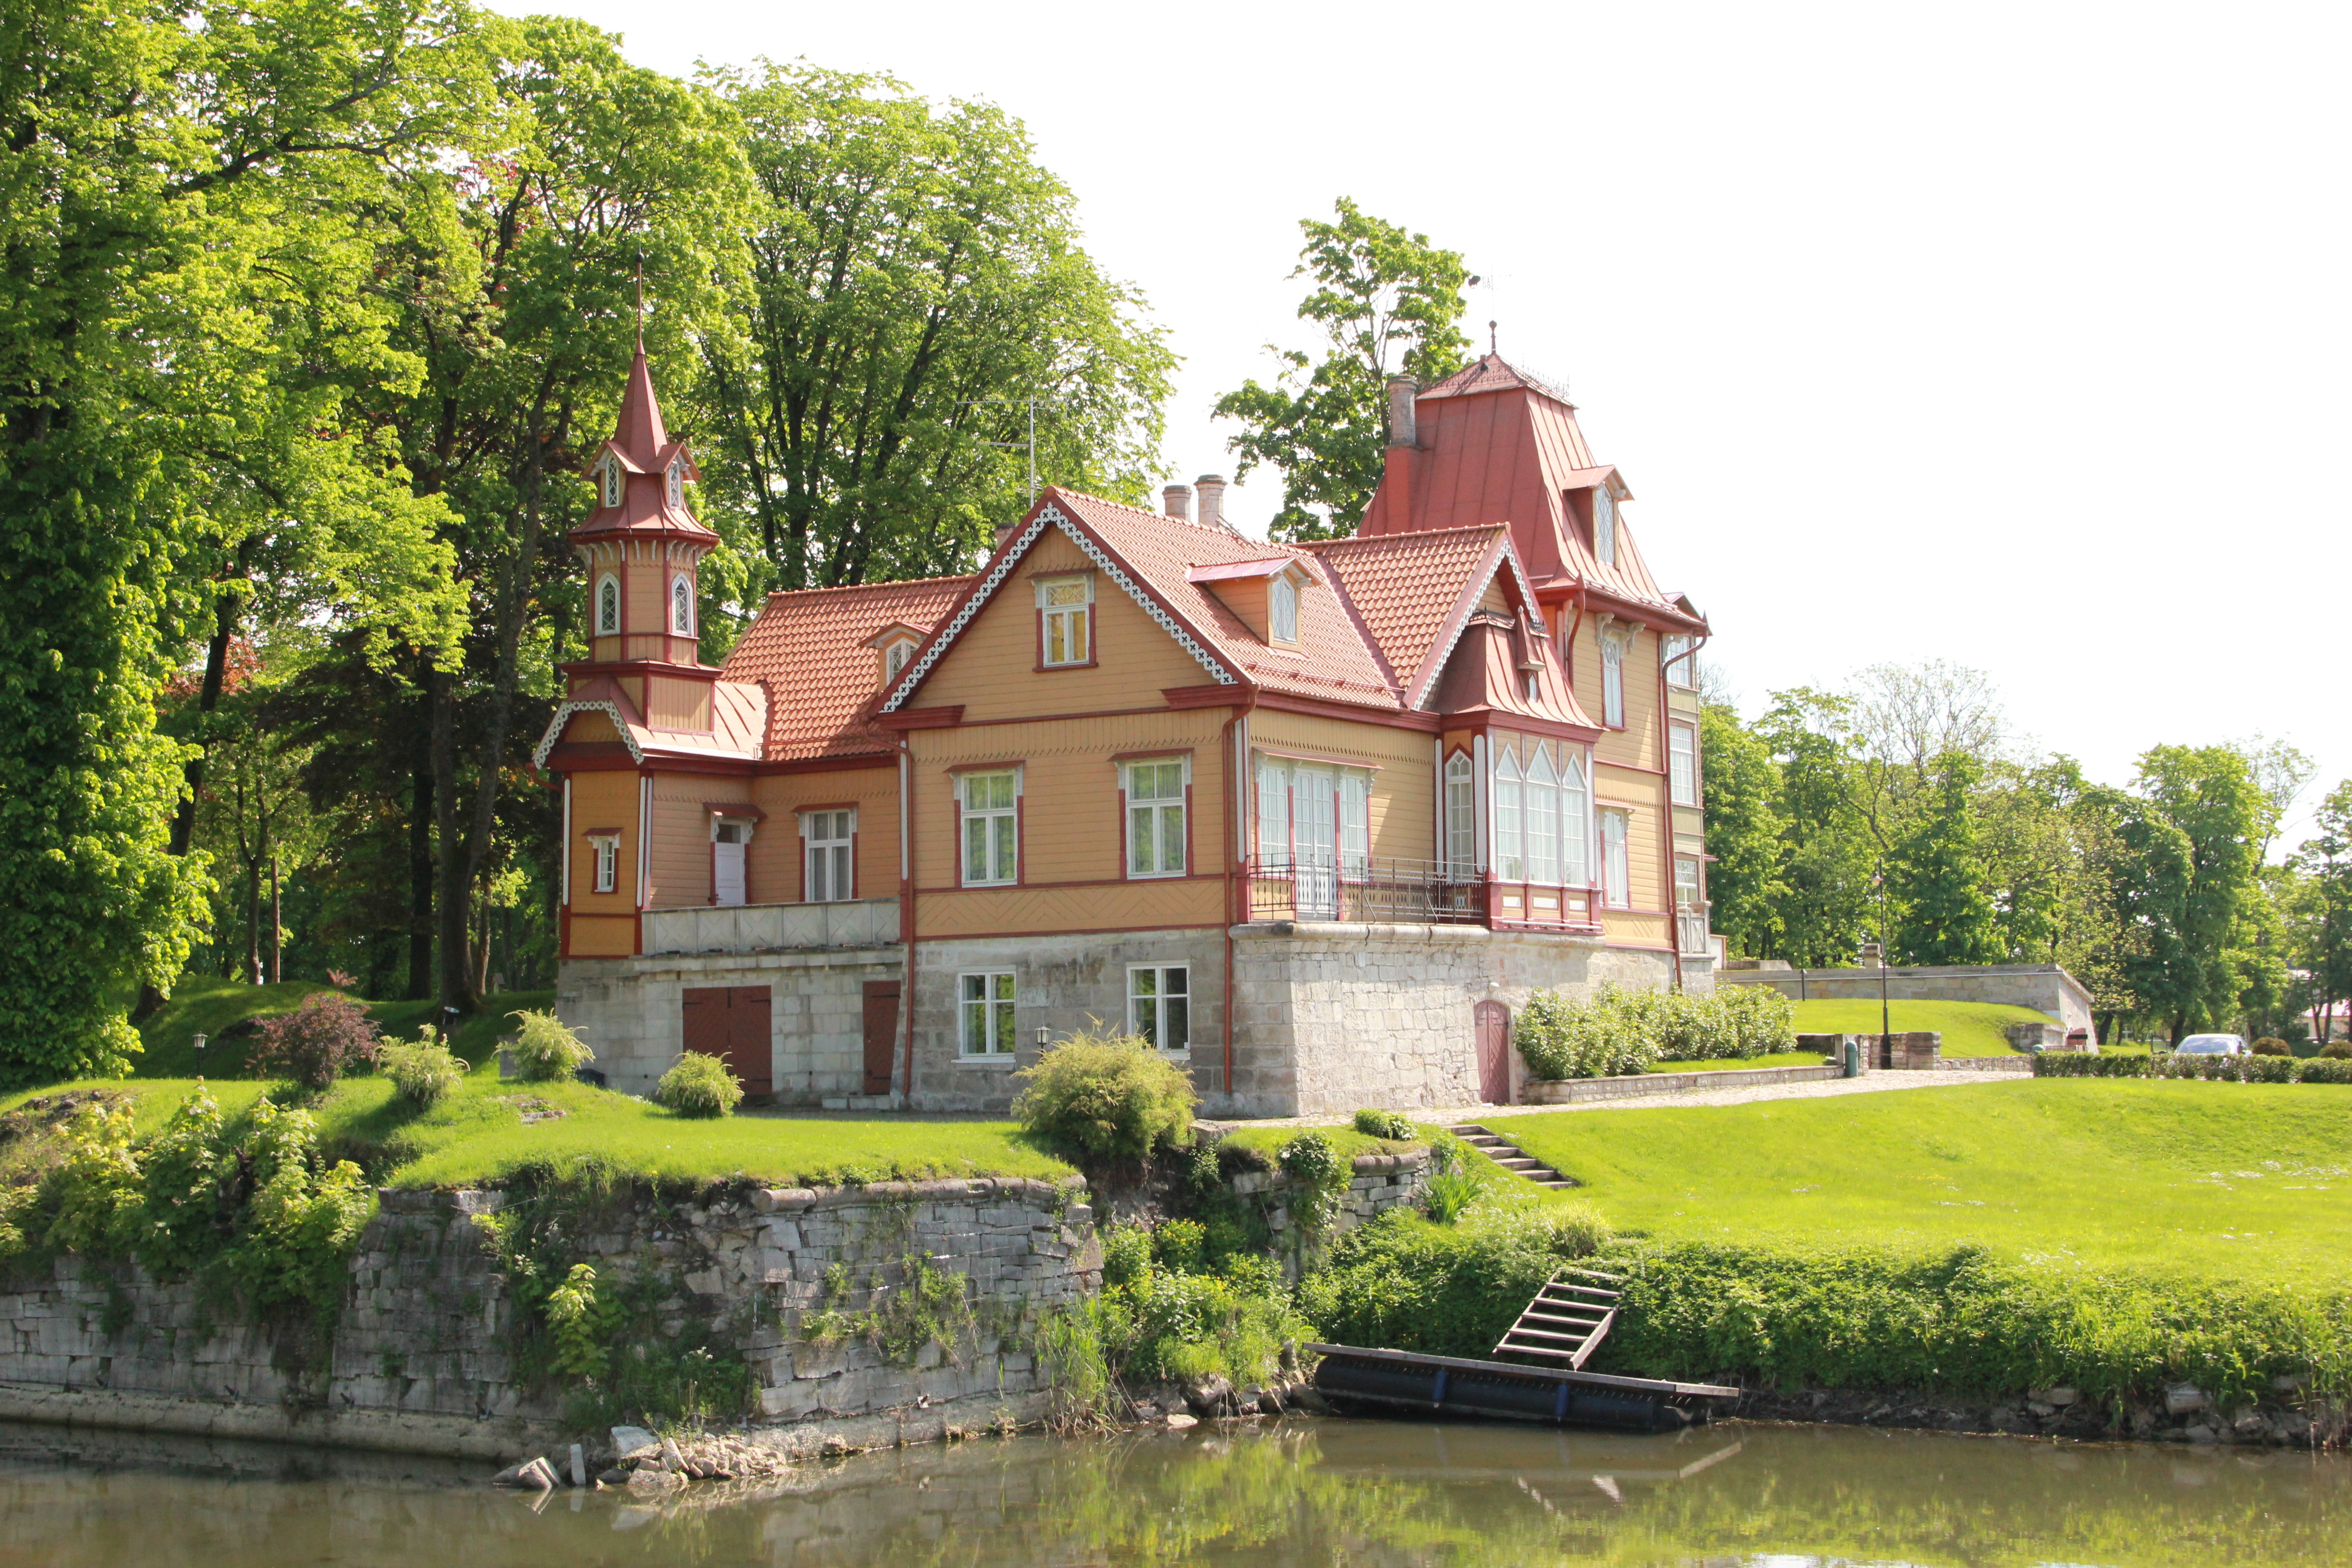
water, architecture, lawn, villa, mansion, house, lake, building, chateau, home, suburb, cottage, facade, residence, property, residential, garden, waterfront, dwelling, waterway, housing, trees, landscaping, luxury, farmhouse, estate, expensive, yard, manor house, real estate, mortgage, residential area